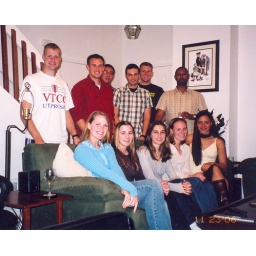
Andrew's roomies: Guy in white t-shirt, Scott, and girl in gray longsleeve, Pam.